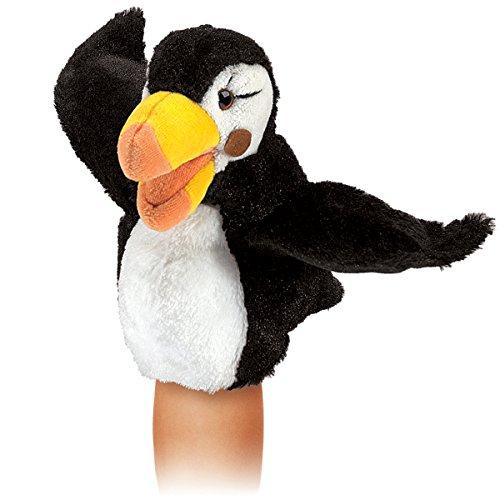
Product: Folkmanis Little Puffin Hand Puppet
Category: Toys & Games | Puppets & Puppet Theaters | Hand Puppets
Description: Your hand controls the mouth, expressions, and arms of this interactive sea bird puppet.
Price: $10.93
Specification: ProductDimensions:6x3x8inches|ItemWeight:0.32ounces|ShippingWeight:0.32ounces(Viewshippingratesandpolicies)|DomesticShipping:ItemcanbeshippedwithinU.S.|InternationalShipping:ThisitemcanbeshippedtoselectcountriesoutsideoftheU.S.LearnMore|ASIN:B00I0HG2AW|Itemmodelnumber:3027|Manufacturerrecommendedage:36months-15years